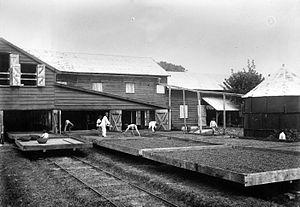
Le cacaoyer est un arbre dont les graines, qui sont appelées fèves de cacao, permettent de produire le cacao par torréfaction.Il est de nos jours cultivé dans plusieurs zones tropicales, sur plusieurs continents, mais il est originaire d'Amérique du Sud.